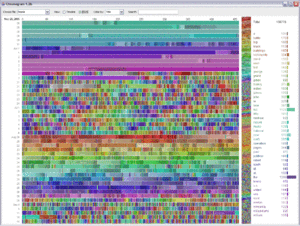
Le big data /ˌbɪɡ ˈdeɪtə/, les mégadonnées ou les données massives, désigne les ressources d’informations dont les caractéristiques en termes de volume, de vélocité et de variété imposent l’utilisation de technologies et de méthodes analytiques particulières pour générer de la valeur.
Fernanda Bertini Viégas est une scientifique dans le domaine du "design" de nationalité brésilienne. Son travail concerne surtout les aspects sociaux, collaboratifs et artistiques de la visualisation de l'information.